Melissa Joan Hart

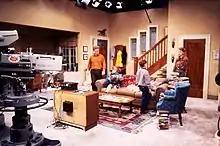
Hart on the set of "Clarissa Explains It All" at Nickelodeon Studios in 1991

In 1991, Hart landed the starring role on the Nickelodeon series "Clarissa Explains It All", a comedy about a teenaged girl in everyday situations, which was successful during its four-year run. The show brought her four consecutive Young Artist Award nominations, winning three. Her role in the series also led to her starring in the FMV video game Nickelodeon's Director's Lab as a tour guide who takes the player around a film studio.